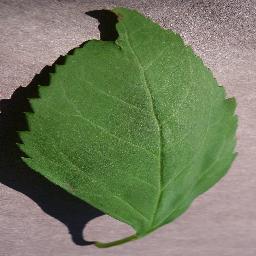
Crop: cherry
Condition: (including_sour)_healthy